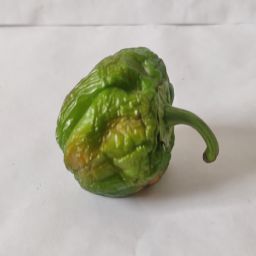
Crop: Bell Pepper
Quality: Old